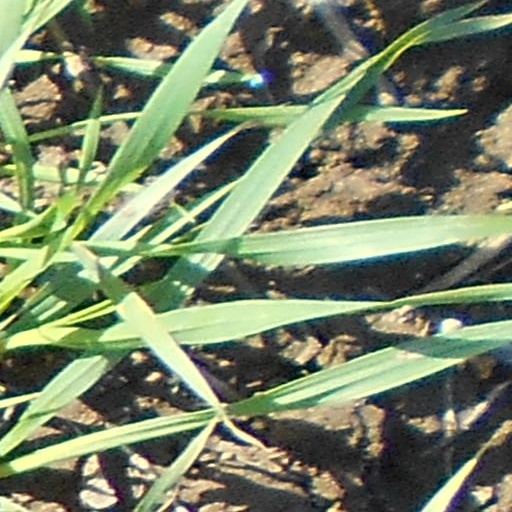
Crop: wheat